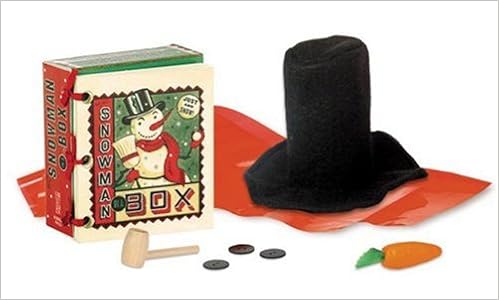
Mini Snowman In A Box
Category: Books
About the Author Nancy Armstrong is the author of Snowman in a Box and Bozo , both with Running Press. She is the Copy Editor at City Paper and resides in Philadelphia, PA.
Features: Our original | Snowman in a Box | kit sold more than 50,000 copies. Now with all the essentials for making a classic miniature snowman: felt top hat, black button eye pieces, ?carrot nose, and wood pipe, plus an illustrated book packed with tips, variations, decorative flourishes, and whimsical ideas for wintertime fun.